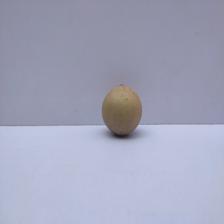
Size: Small